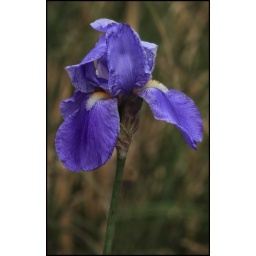
Taken whilst walking back to the Car.This flower is growing in Someones garden in Sunny Seaford.Thank you whoever you are.